Abdul Sattar Edhi

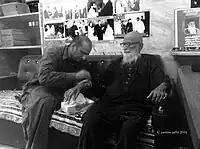
Edhi with son Faisal in 2016

On 25 June 2013, Edhi was hospitalised at SIUT due to failing kidneys. He would reportedly be on dialysis for the rest of his life unless he found a kidney donor.